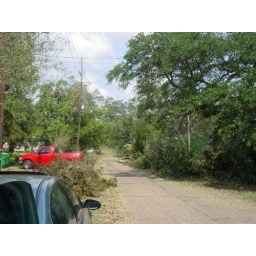
Downed trees block up many, many roads in Covington.